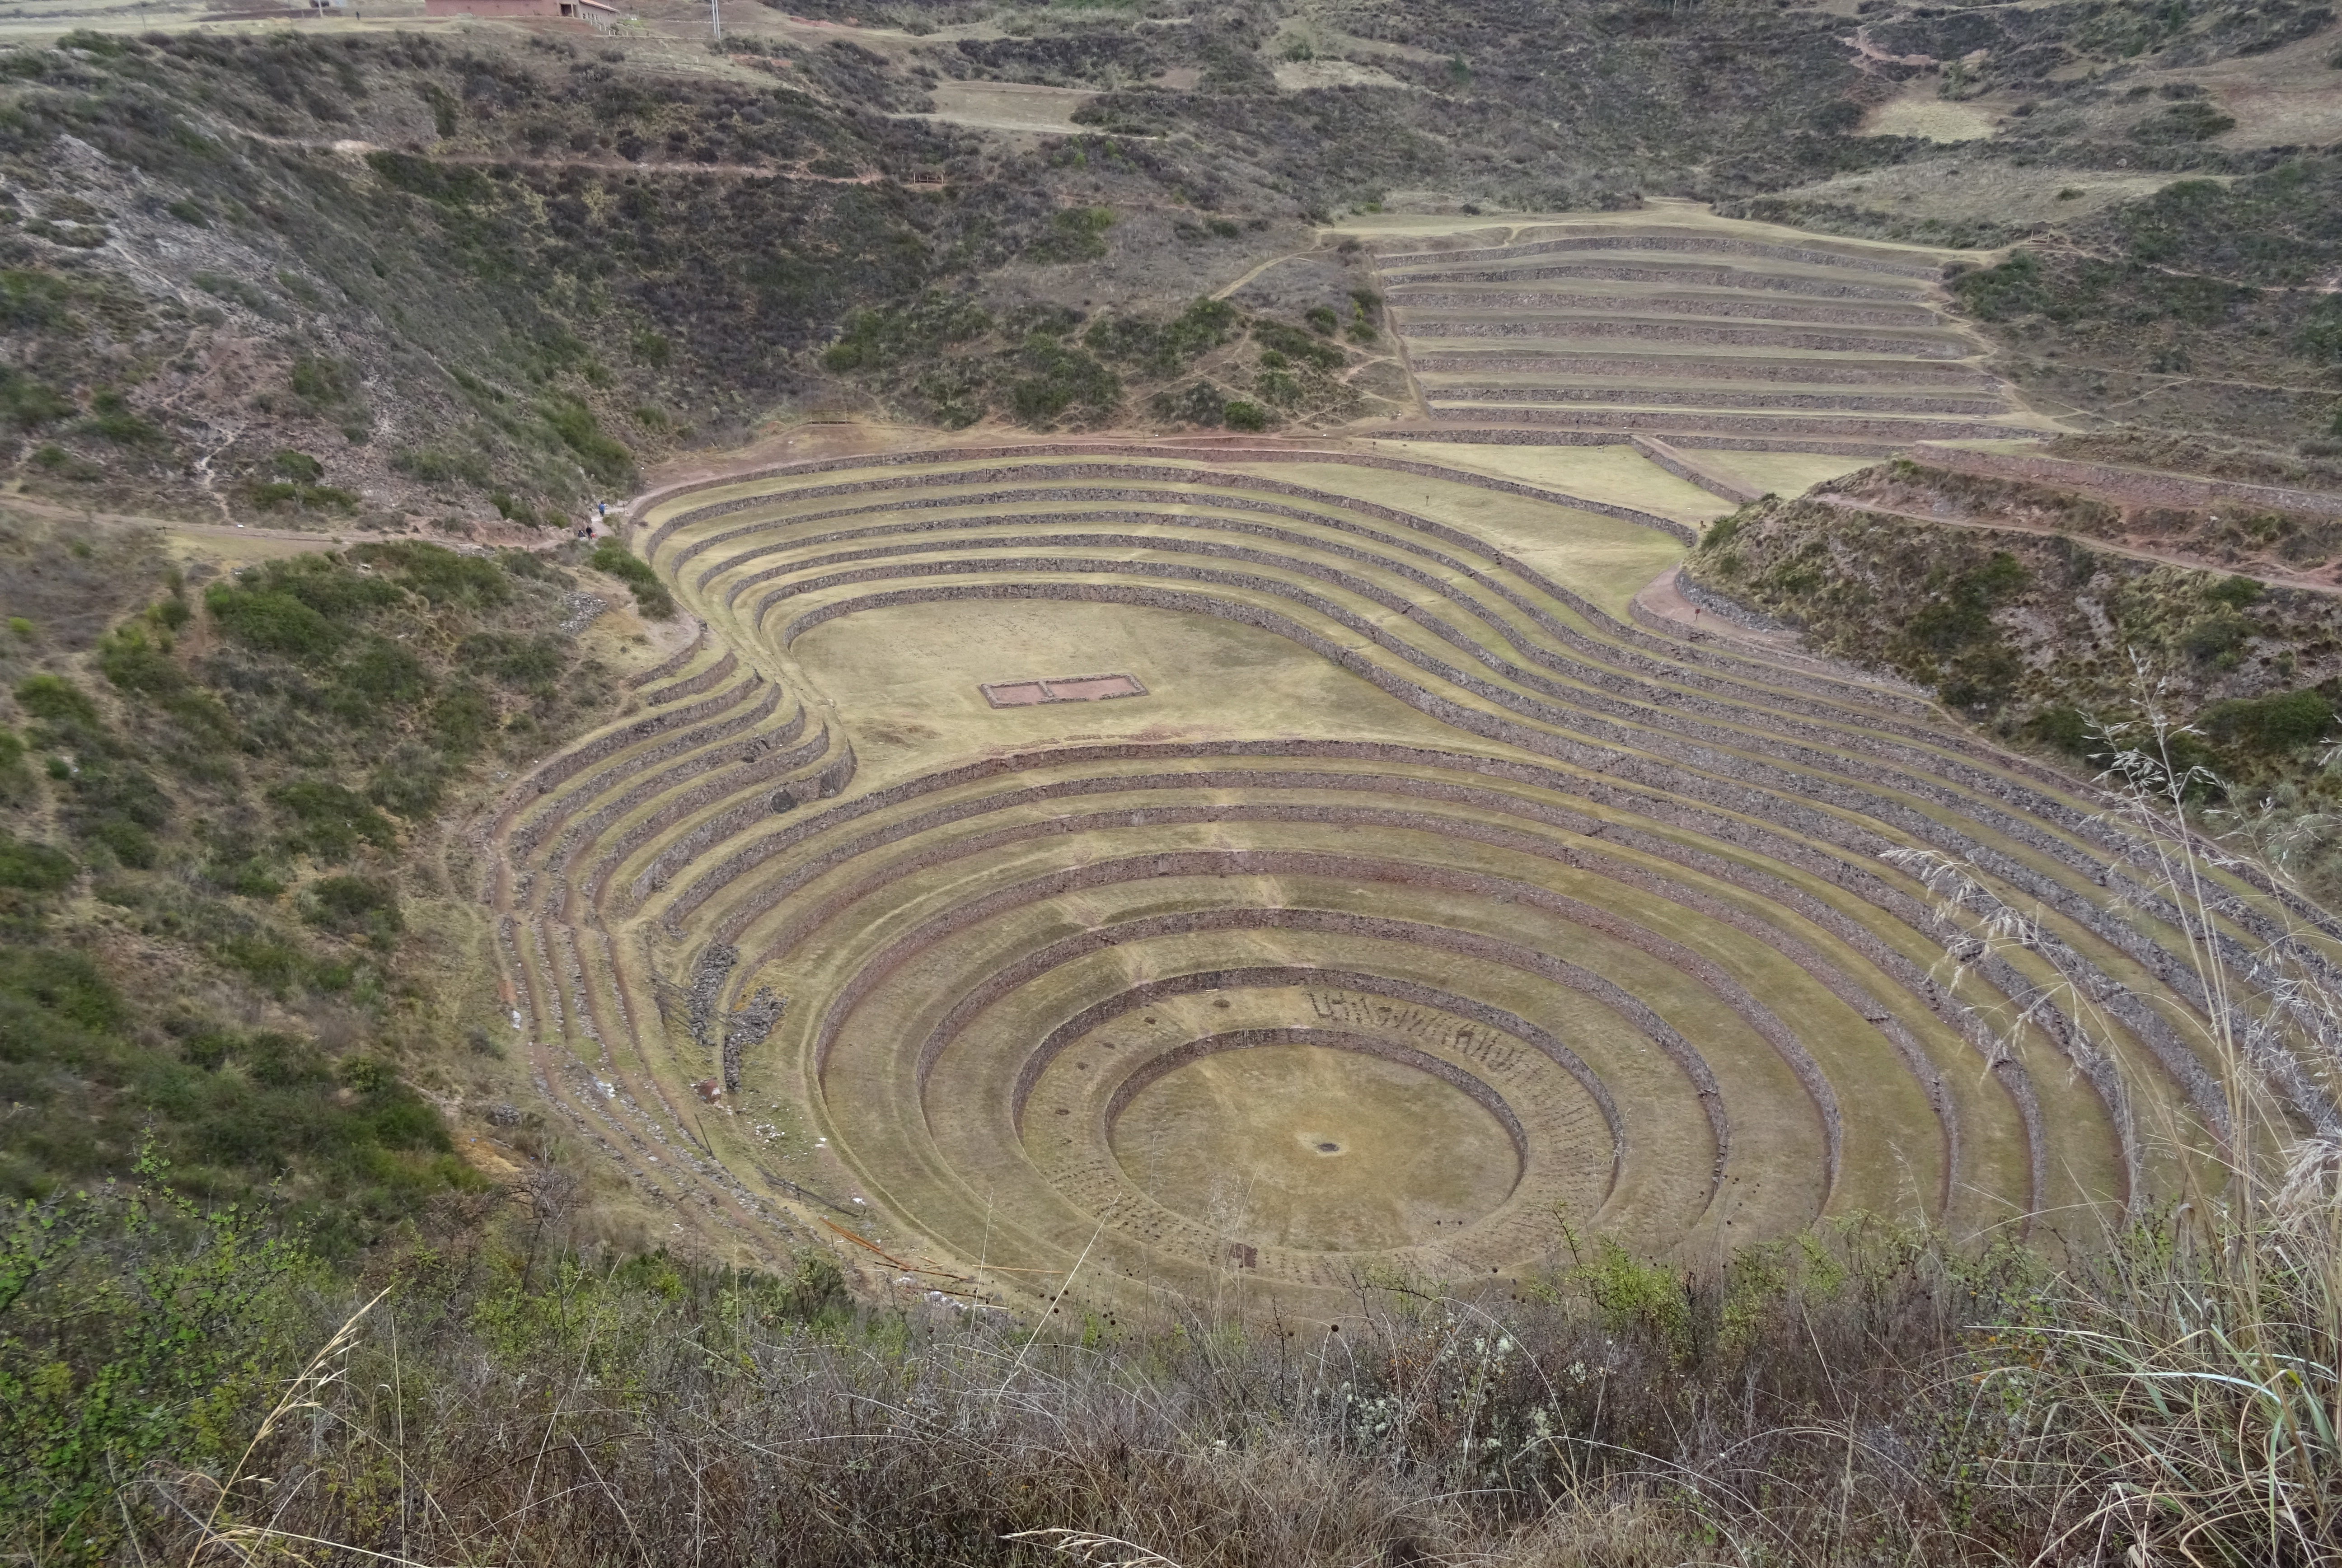
landscape, architecture, structure, field, soil, agriculture, stadium, peru, terrace, inca, amphitheatre, engineering, infrastructure, badlands, plateau, rural area, aerial photography